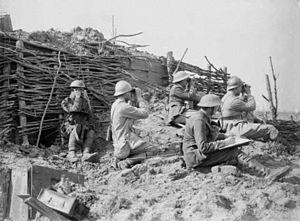
Un observateur d'artillerie militaire, un observateur ou un FO est chargé de diriger les tirs d'artillerie et de mortier sur une cible et peut être un contrôleur aérien avancé pour le soutien aérien rapproché et un observateur pour le réglage des tirs d'artillerie navale. Également connu sous le nom de spécialiste de l'appui-feu ou FISTer, un observateur d'artillerie accompagne généralement une unité de chars ou une unité d'infanterie. Les observateurs s'assurent que le tir indirect frappe des cibles que les troupes de la base d'appui-feu ne peuvent pas voir.